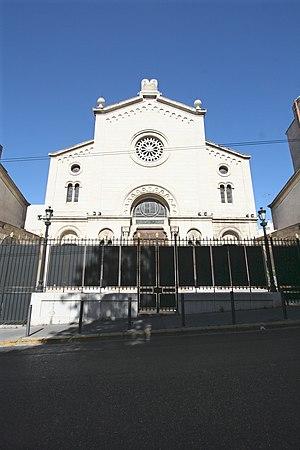
Grande synagogue de Marseille, Bouches-du-Rhône, France, située au N° 117 de la rue Breteuil et inscrite Monument Historique.
Marseille est une commune du Sud-Est de la France, chef-lieu du département des Bouches-du-Rhône et préfecture de la région Provence-Alpes-Côte d'Azur.
Cette page propose un inventaire du patrimoine juif du Sud-Est de la France, et de la Principauté de Monaco, classé par région, département et par lettre alphabétique de communes.
Cet article recense les monuments historiques de Marseille, en France.
L'histoire des Juifs en Provence et au Languedoc remonte au Iᵉʳ siècle. La présence de Juifs semble attestée par des vestiges archéologiques du Iᵉʳ siècle, tels qu'une lampe à huile ornée du chandelier à sept branches découverte en 1967 à Orgon.
La présence de Juifs à Marseille est attestée dès le VIᵉ siècle par Grégoire de Tours, mais il est probable qu'elle remonte à l'Empire romain.
La grande synagogue de Marseille est la principale synagogue de Marseille. Elle a été construite dans la seconde moitié du XIXᵉ siècle, la première pierre étant posée le 15 juillet 1863. Elle est inaugurée le 22 septembre 1864.